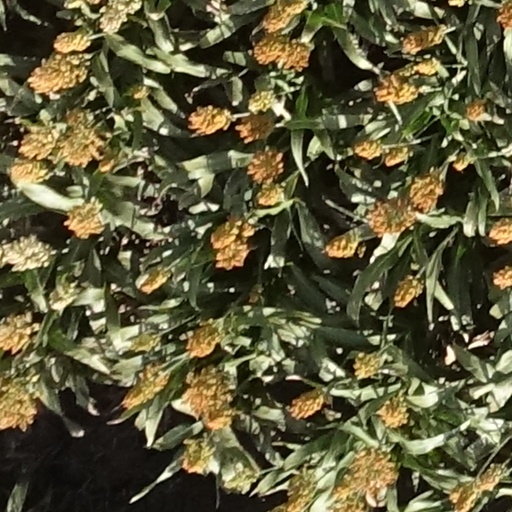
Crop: sorghum